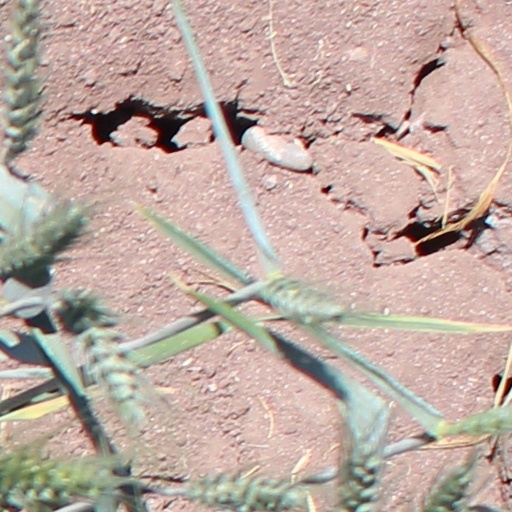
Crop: wheat